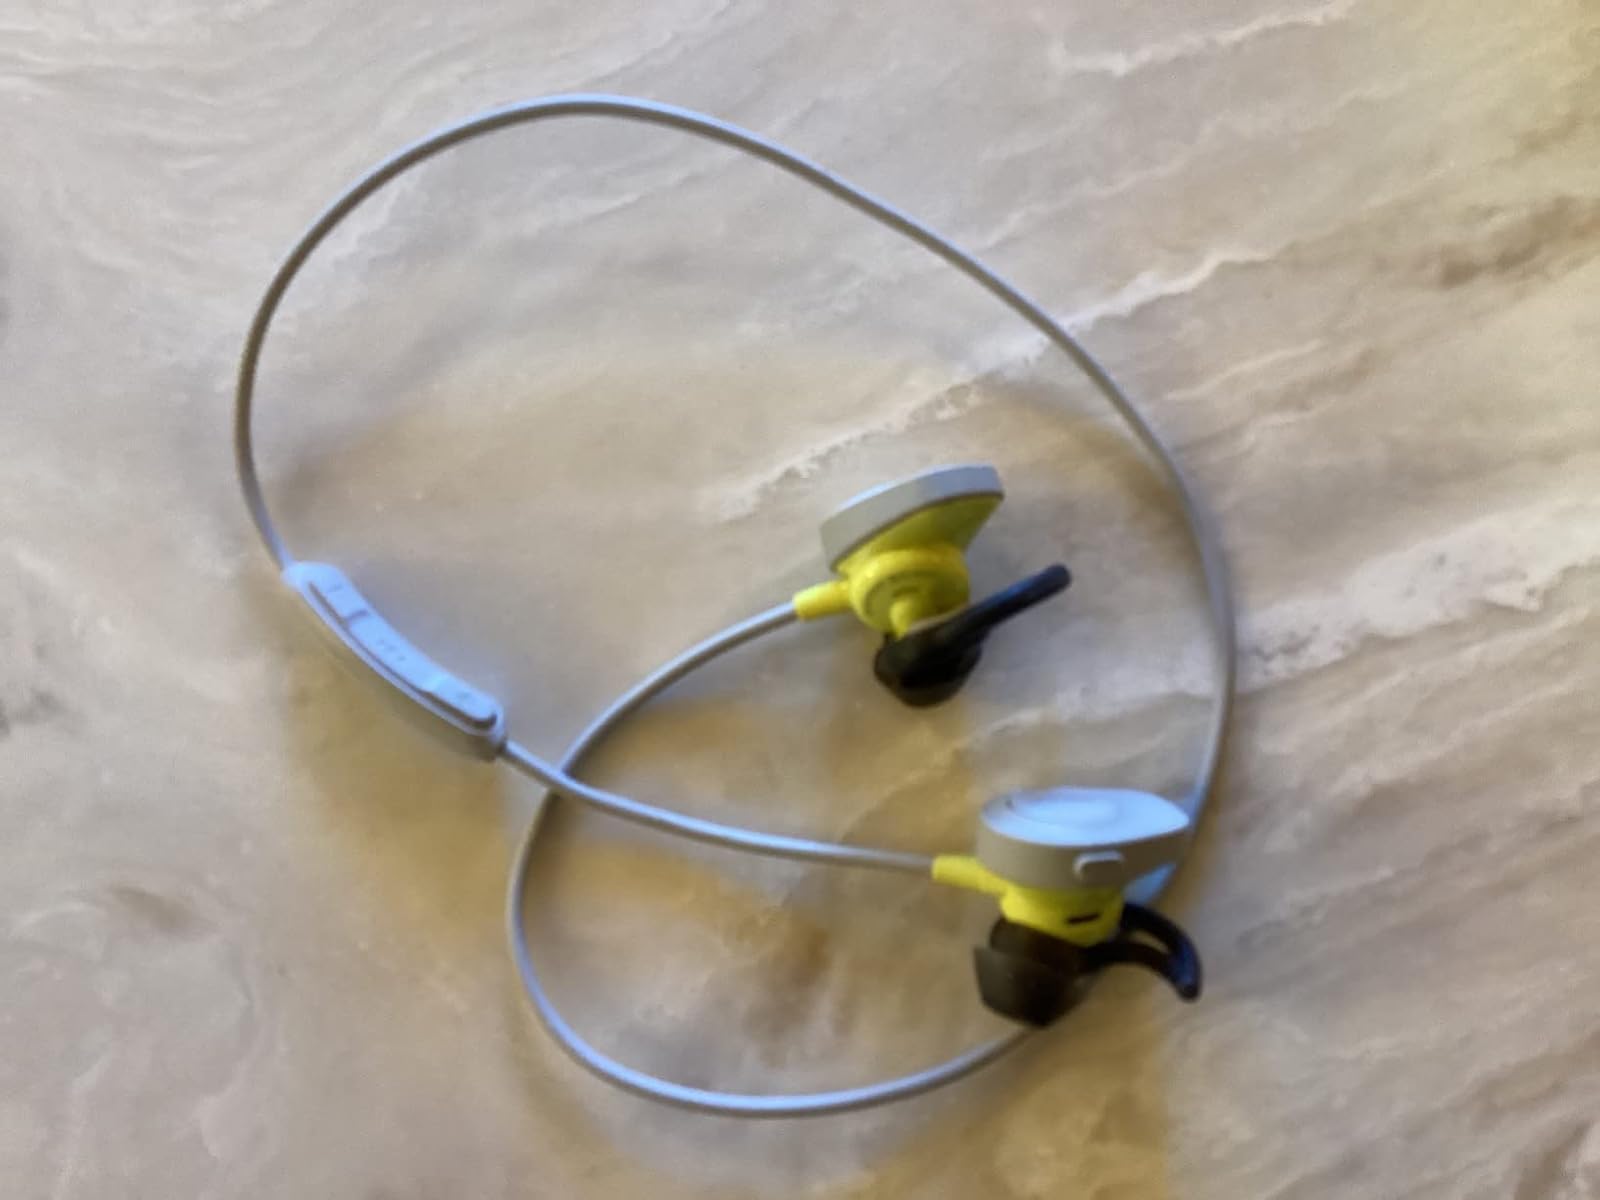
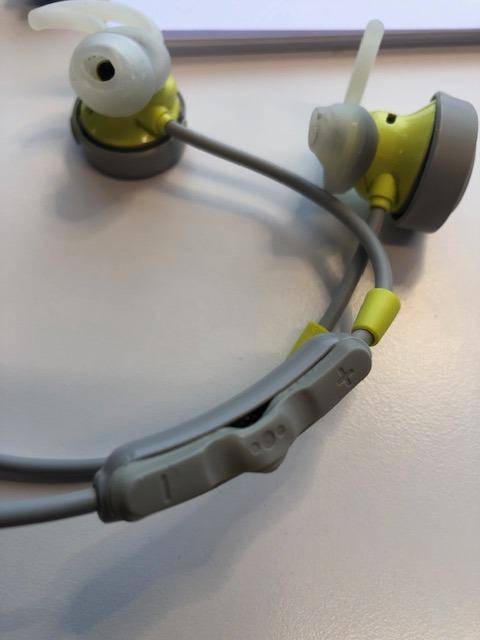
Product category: headphones
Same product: yes